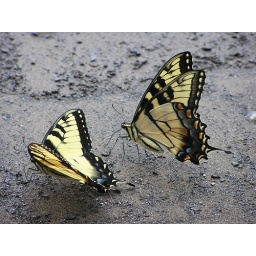
wild Papilio glaucus (Eastern Tiger Swallowtail) butterflies sucking minerals and water from the ground in Pennsylvania